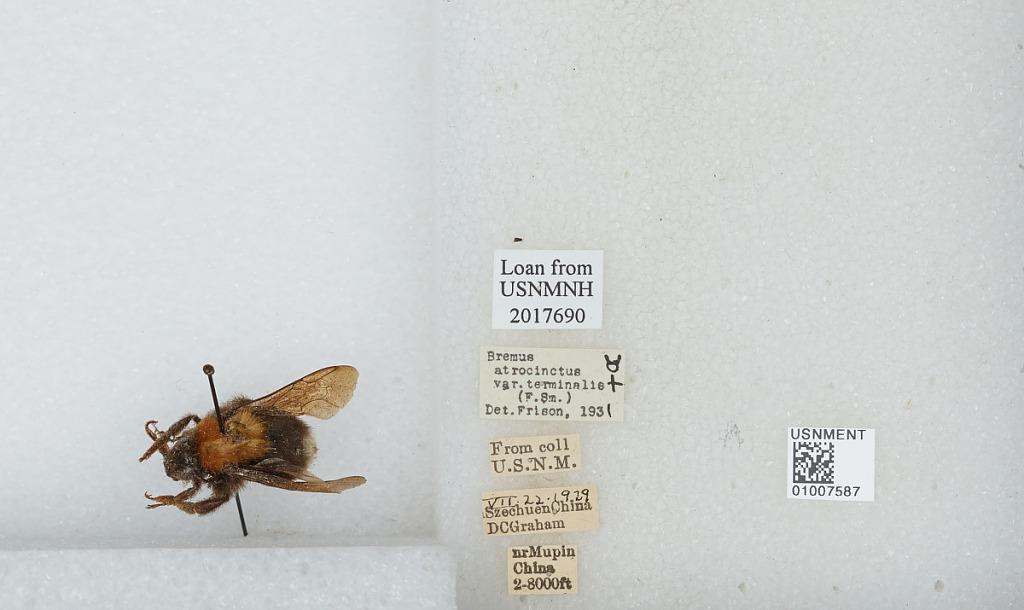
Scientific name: Bombus (Festivobombus) festivus Smith
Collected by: D. Graham
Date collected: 1929-7-22
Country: China
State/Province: Sichuan
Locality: near Muping, formerly Mupin
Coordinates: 30.3692, 102.814
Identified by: Frison